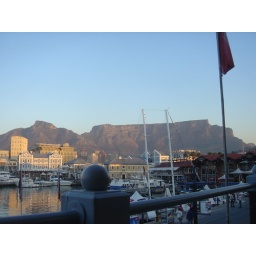
table mountain from the v &amp;amp; a waterfront in cape town